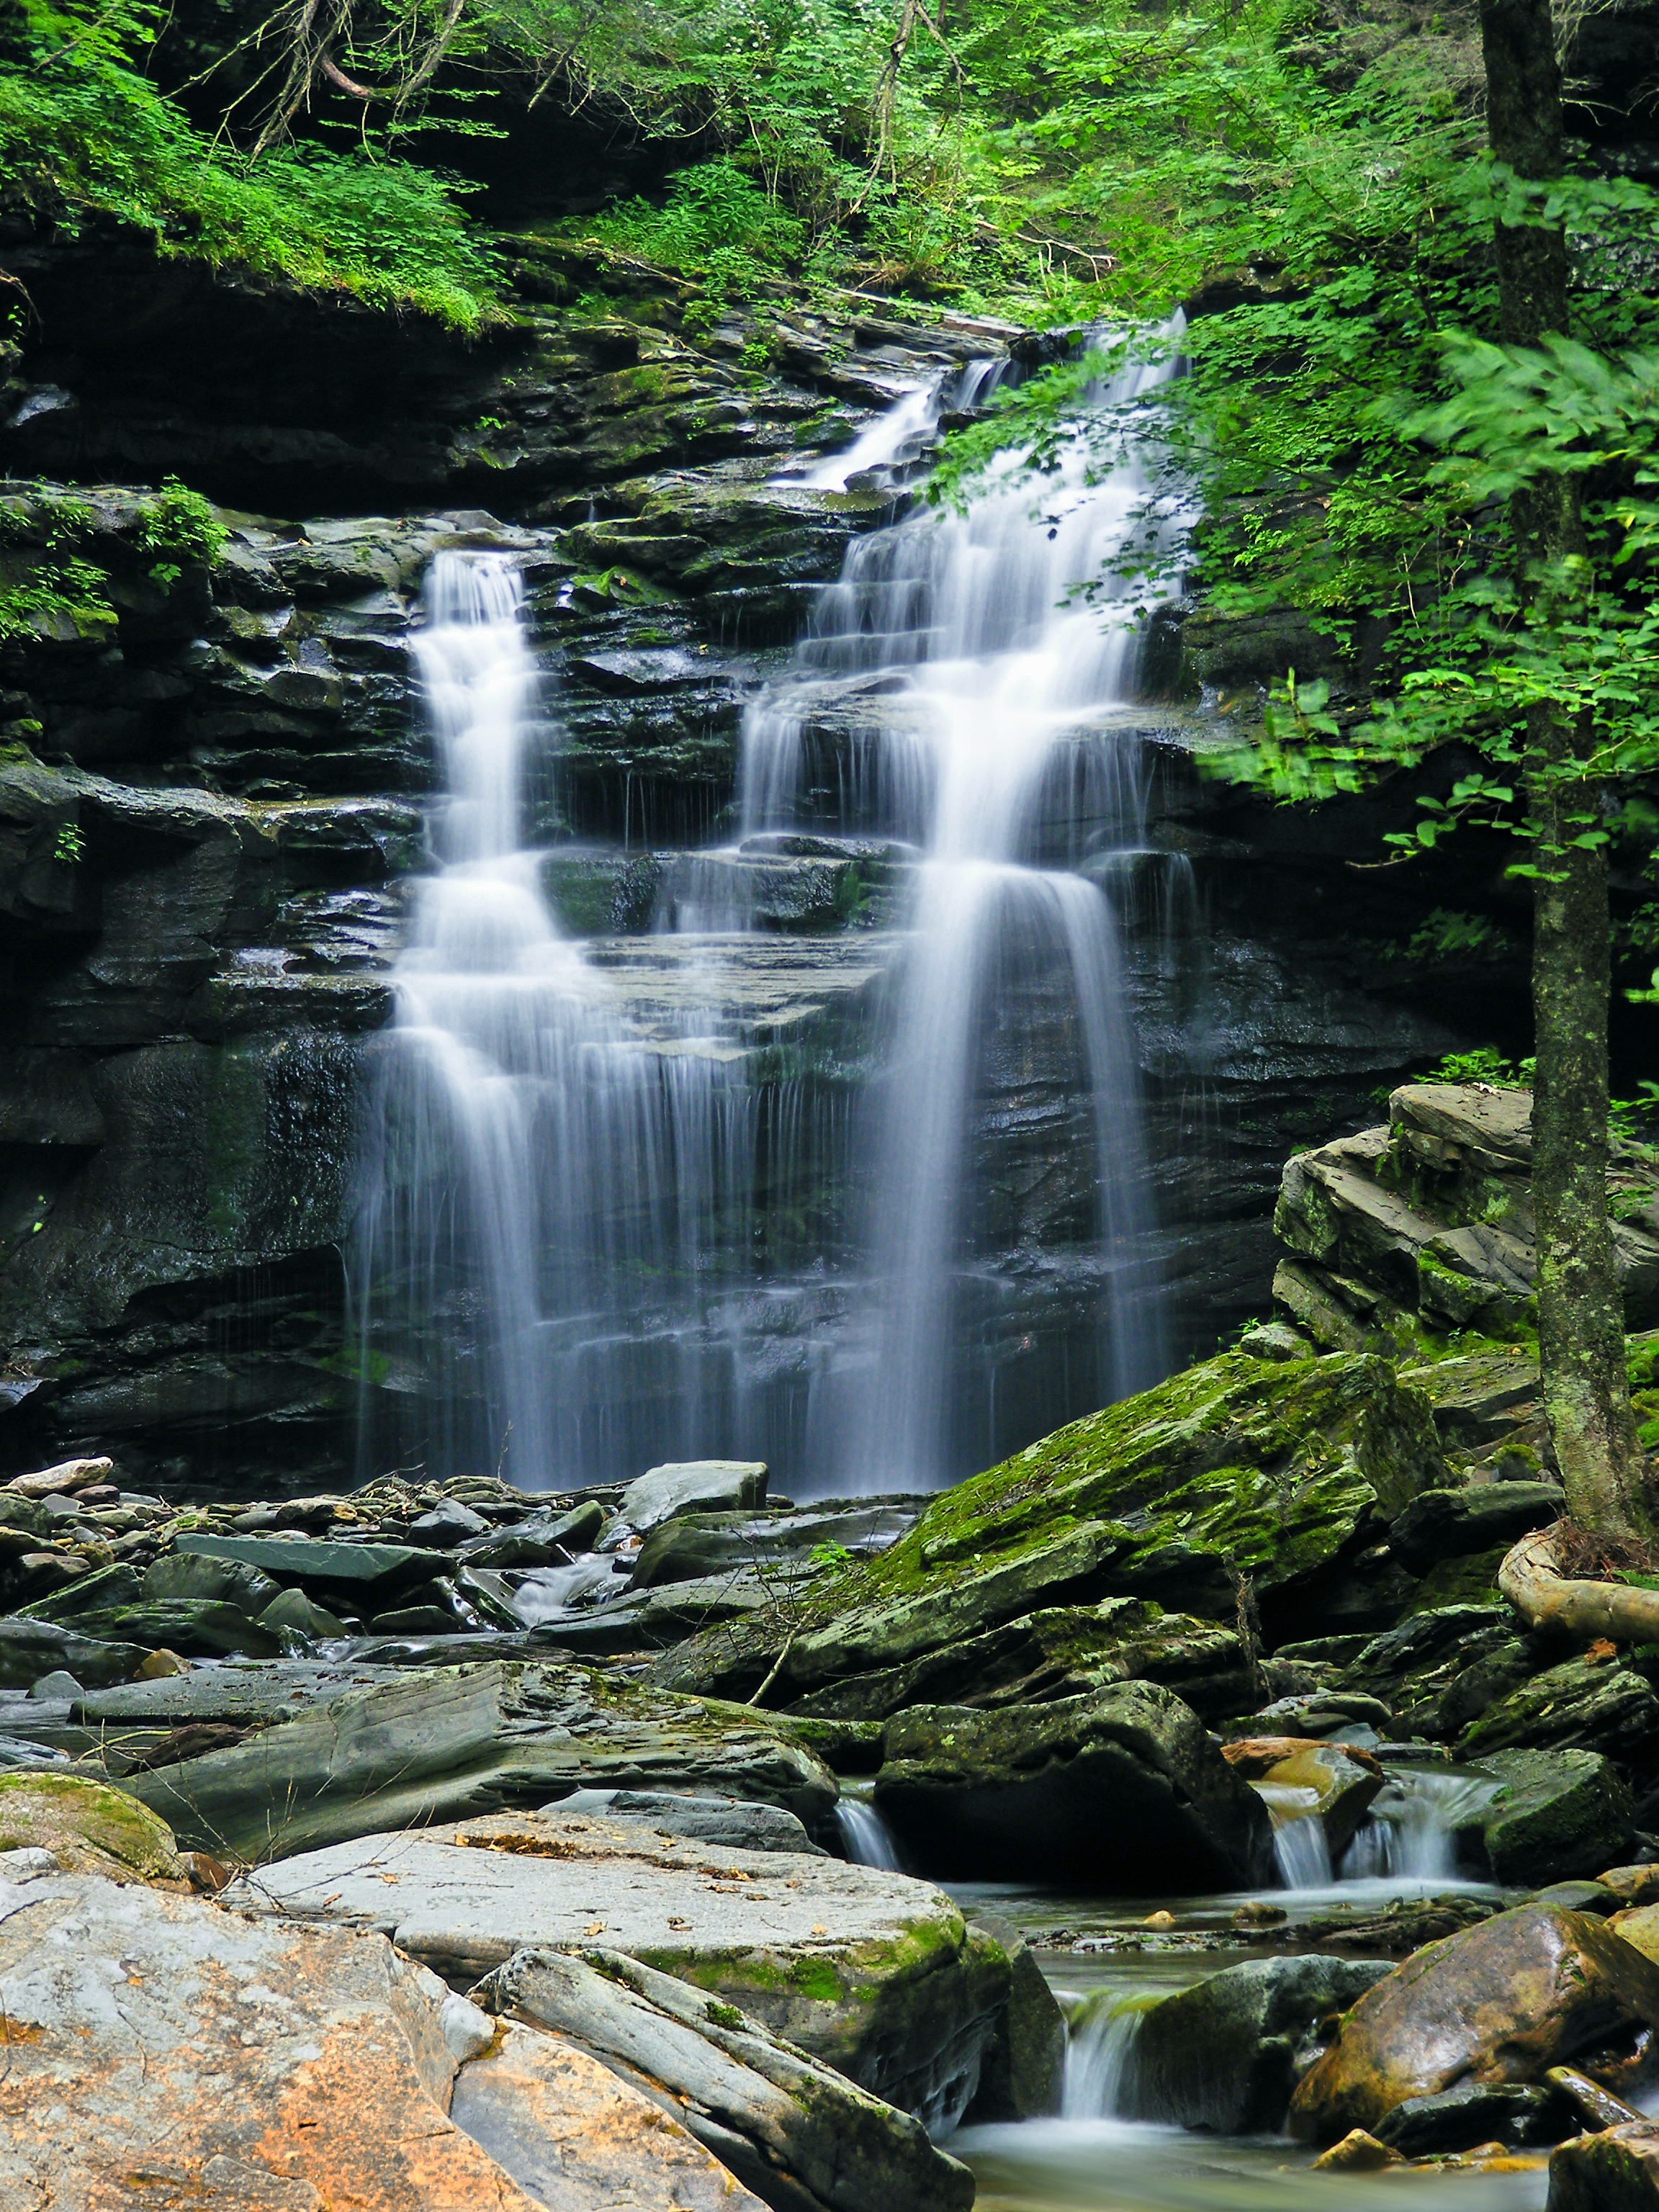
landscape, water, nature, forest, waterfall, creek, hiking, river, stream, spring, autumn, body of water, creativecommons, rainforest, falls, lowlight, ravine, pennsylvania, endlessmountains, sullivancounty, stategamelands13, stategameland13, sgl13, heberlyrun, bigfalls, wasserfall, woodland, water feature, watercourse